Ford Taurus (third generation)

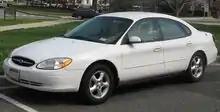
Fourth-generation Ford Taurus front view

In addition to being sold in the North American market, third-generation models were exported to many other countries, in left and right-hand drive configurations. However, this action proved unsuccessful. Export models wore Mercury Sable headlamps and a unique front bumper cover to conform to these countries' regulations regarding automotive lighting. Right-hand-drive versions used a hand-operated parking brake in the center console instead of a foot-operated parking brake as in North America. The Taurus was poorly received in Australia due to its high price; a well-equipped, larger-engined, rear-wheel drive Ford Fairmont cost around the same amount. Australian buyers could only opt for a single-spec sedan, known as the "Taurus Ghia". However, in New Zealand the Taurus was reasonably popular. While Australia only saw the sedan model, both the sedan and station wagon models were available in New Zealand.